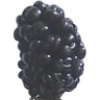
Label: Mulberry 1